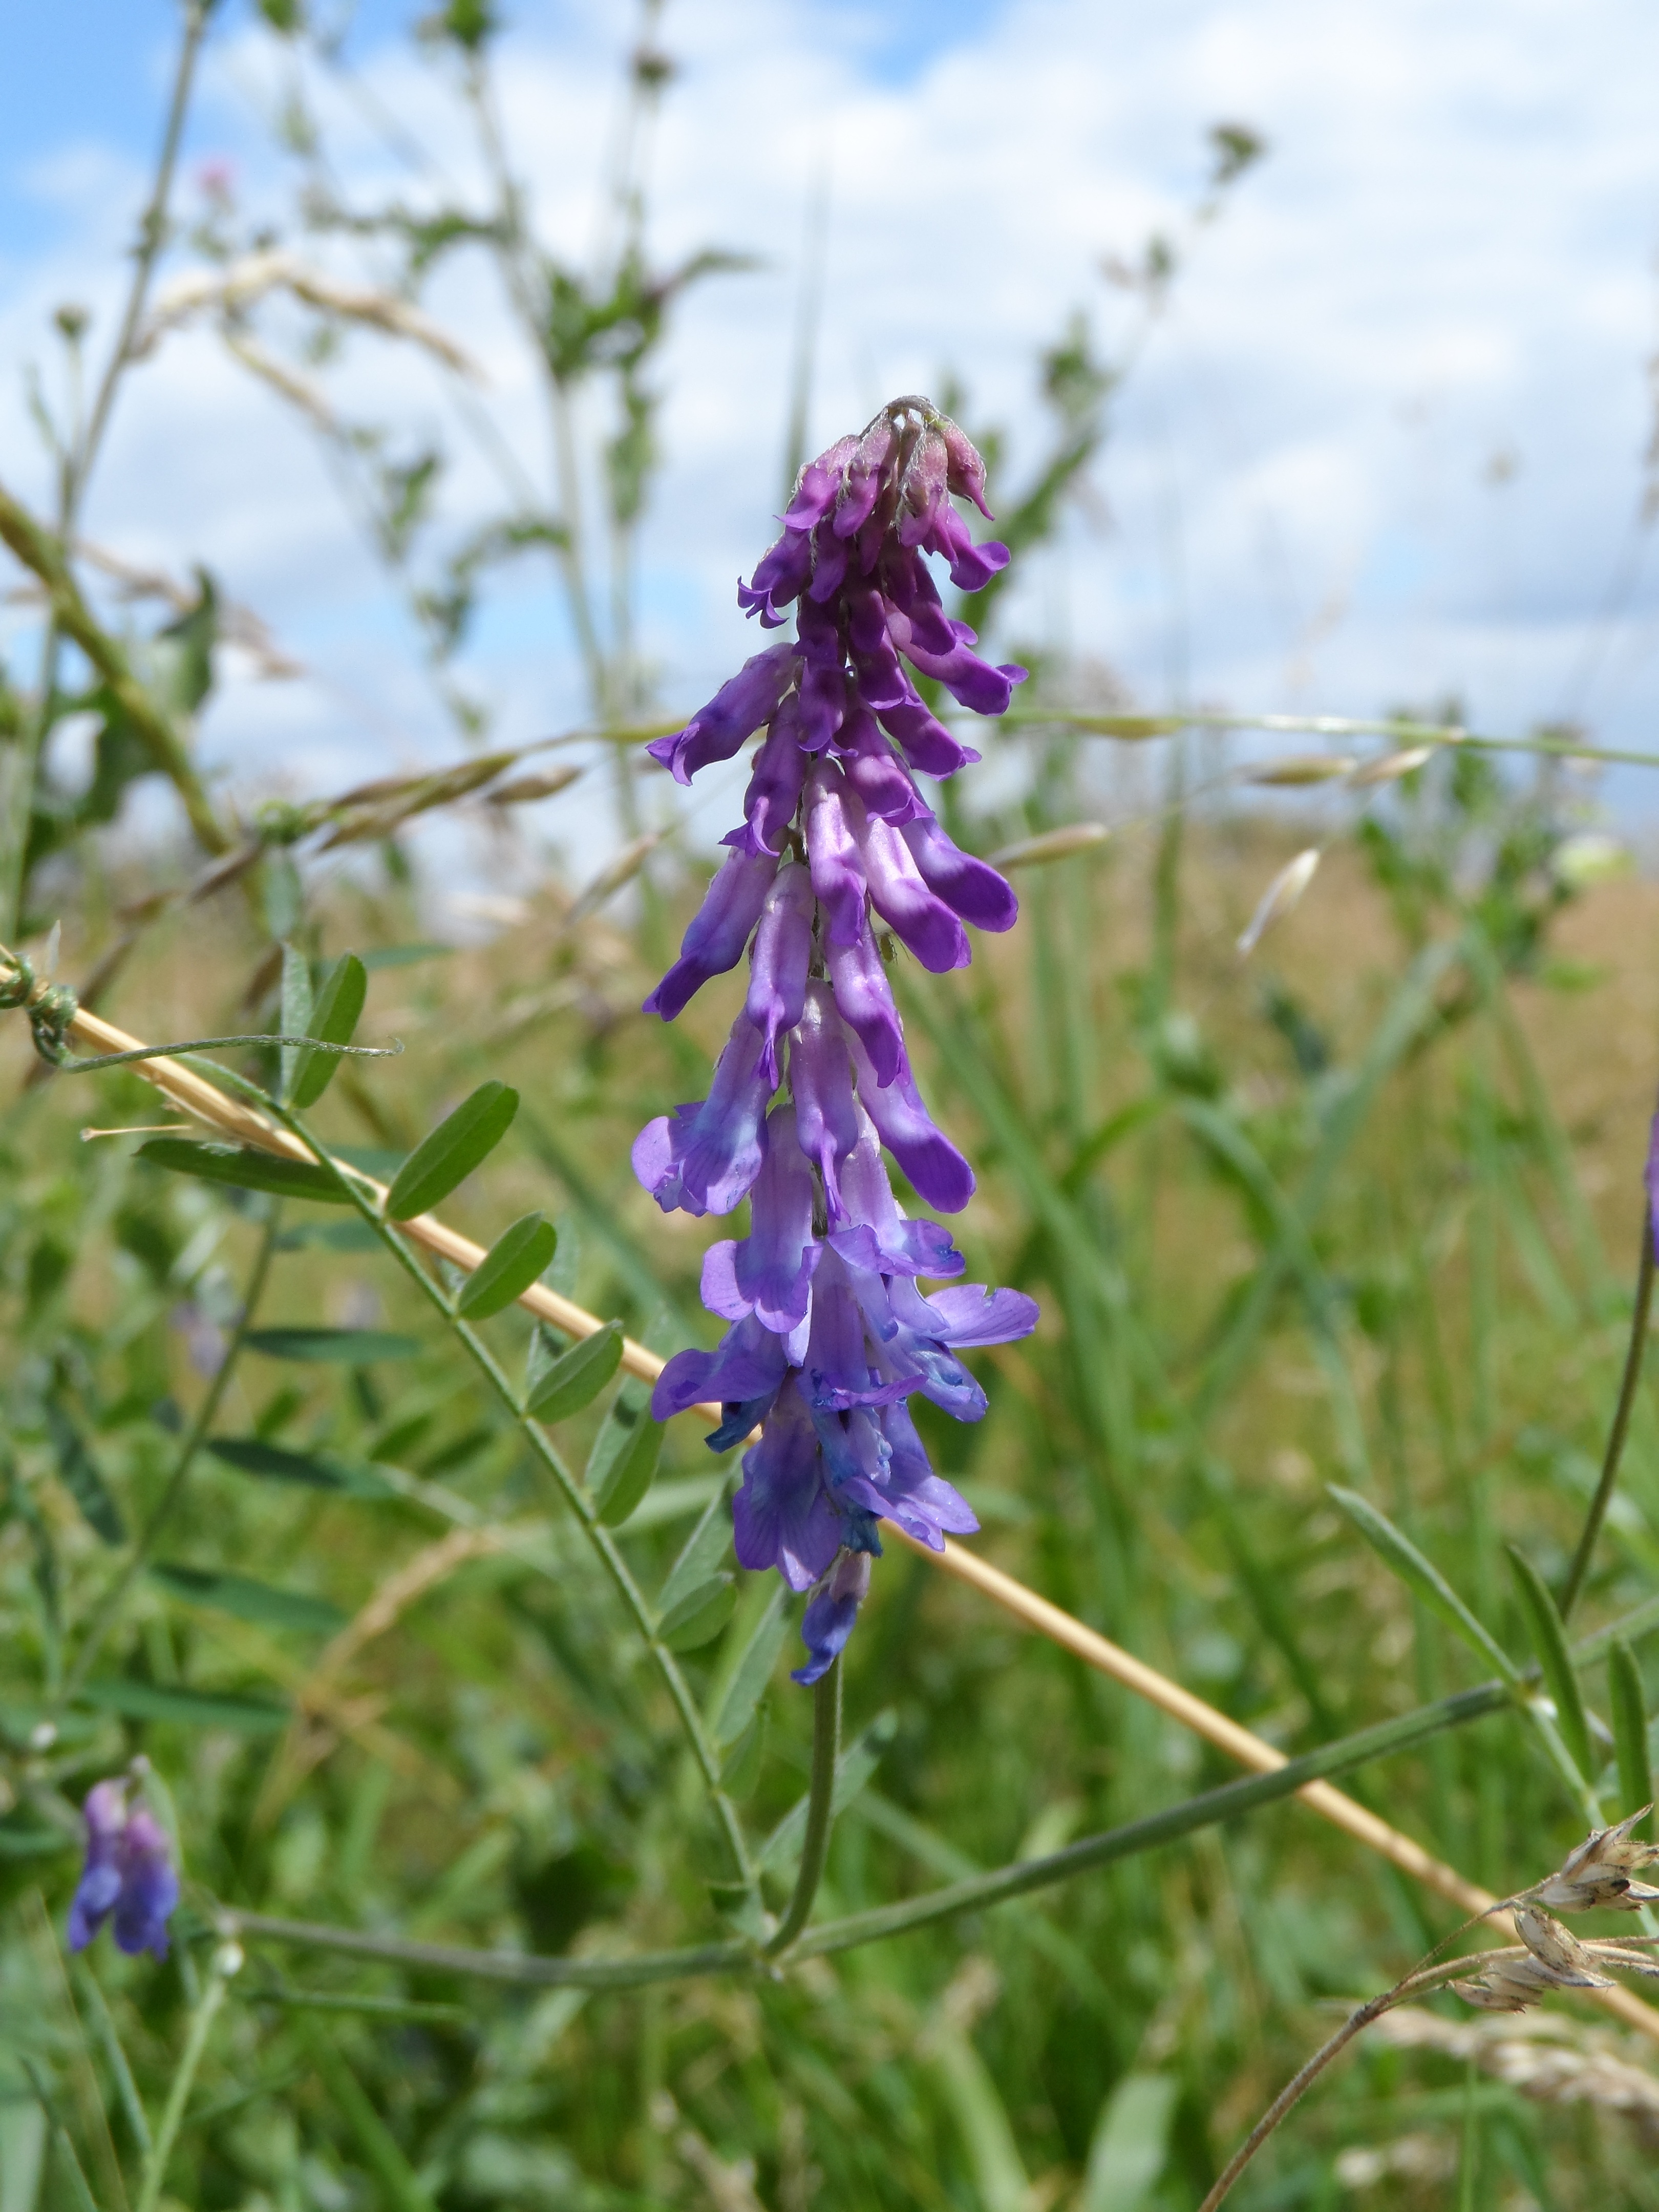
nature, blossom, plant, meadow, prairie, flower, purple, bloom, summer, herb, lush, color, grow, botany, close, flora, sprout, wildflower, decorative, violet, bright, picturesque, hue, macro photography, inflorescence, legume, flowering plant, green stuff, krautig, fabaceae, gaudy, vetch, bird vetch, leaflets, vicia cracca, grass family, land plant